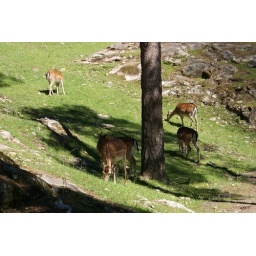
Bambi is always cute and here are several of them just eating and having a good time in the sun